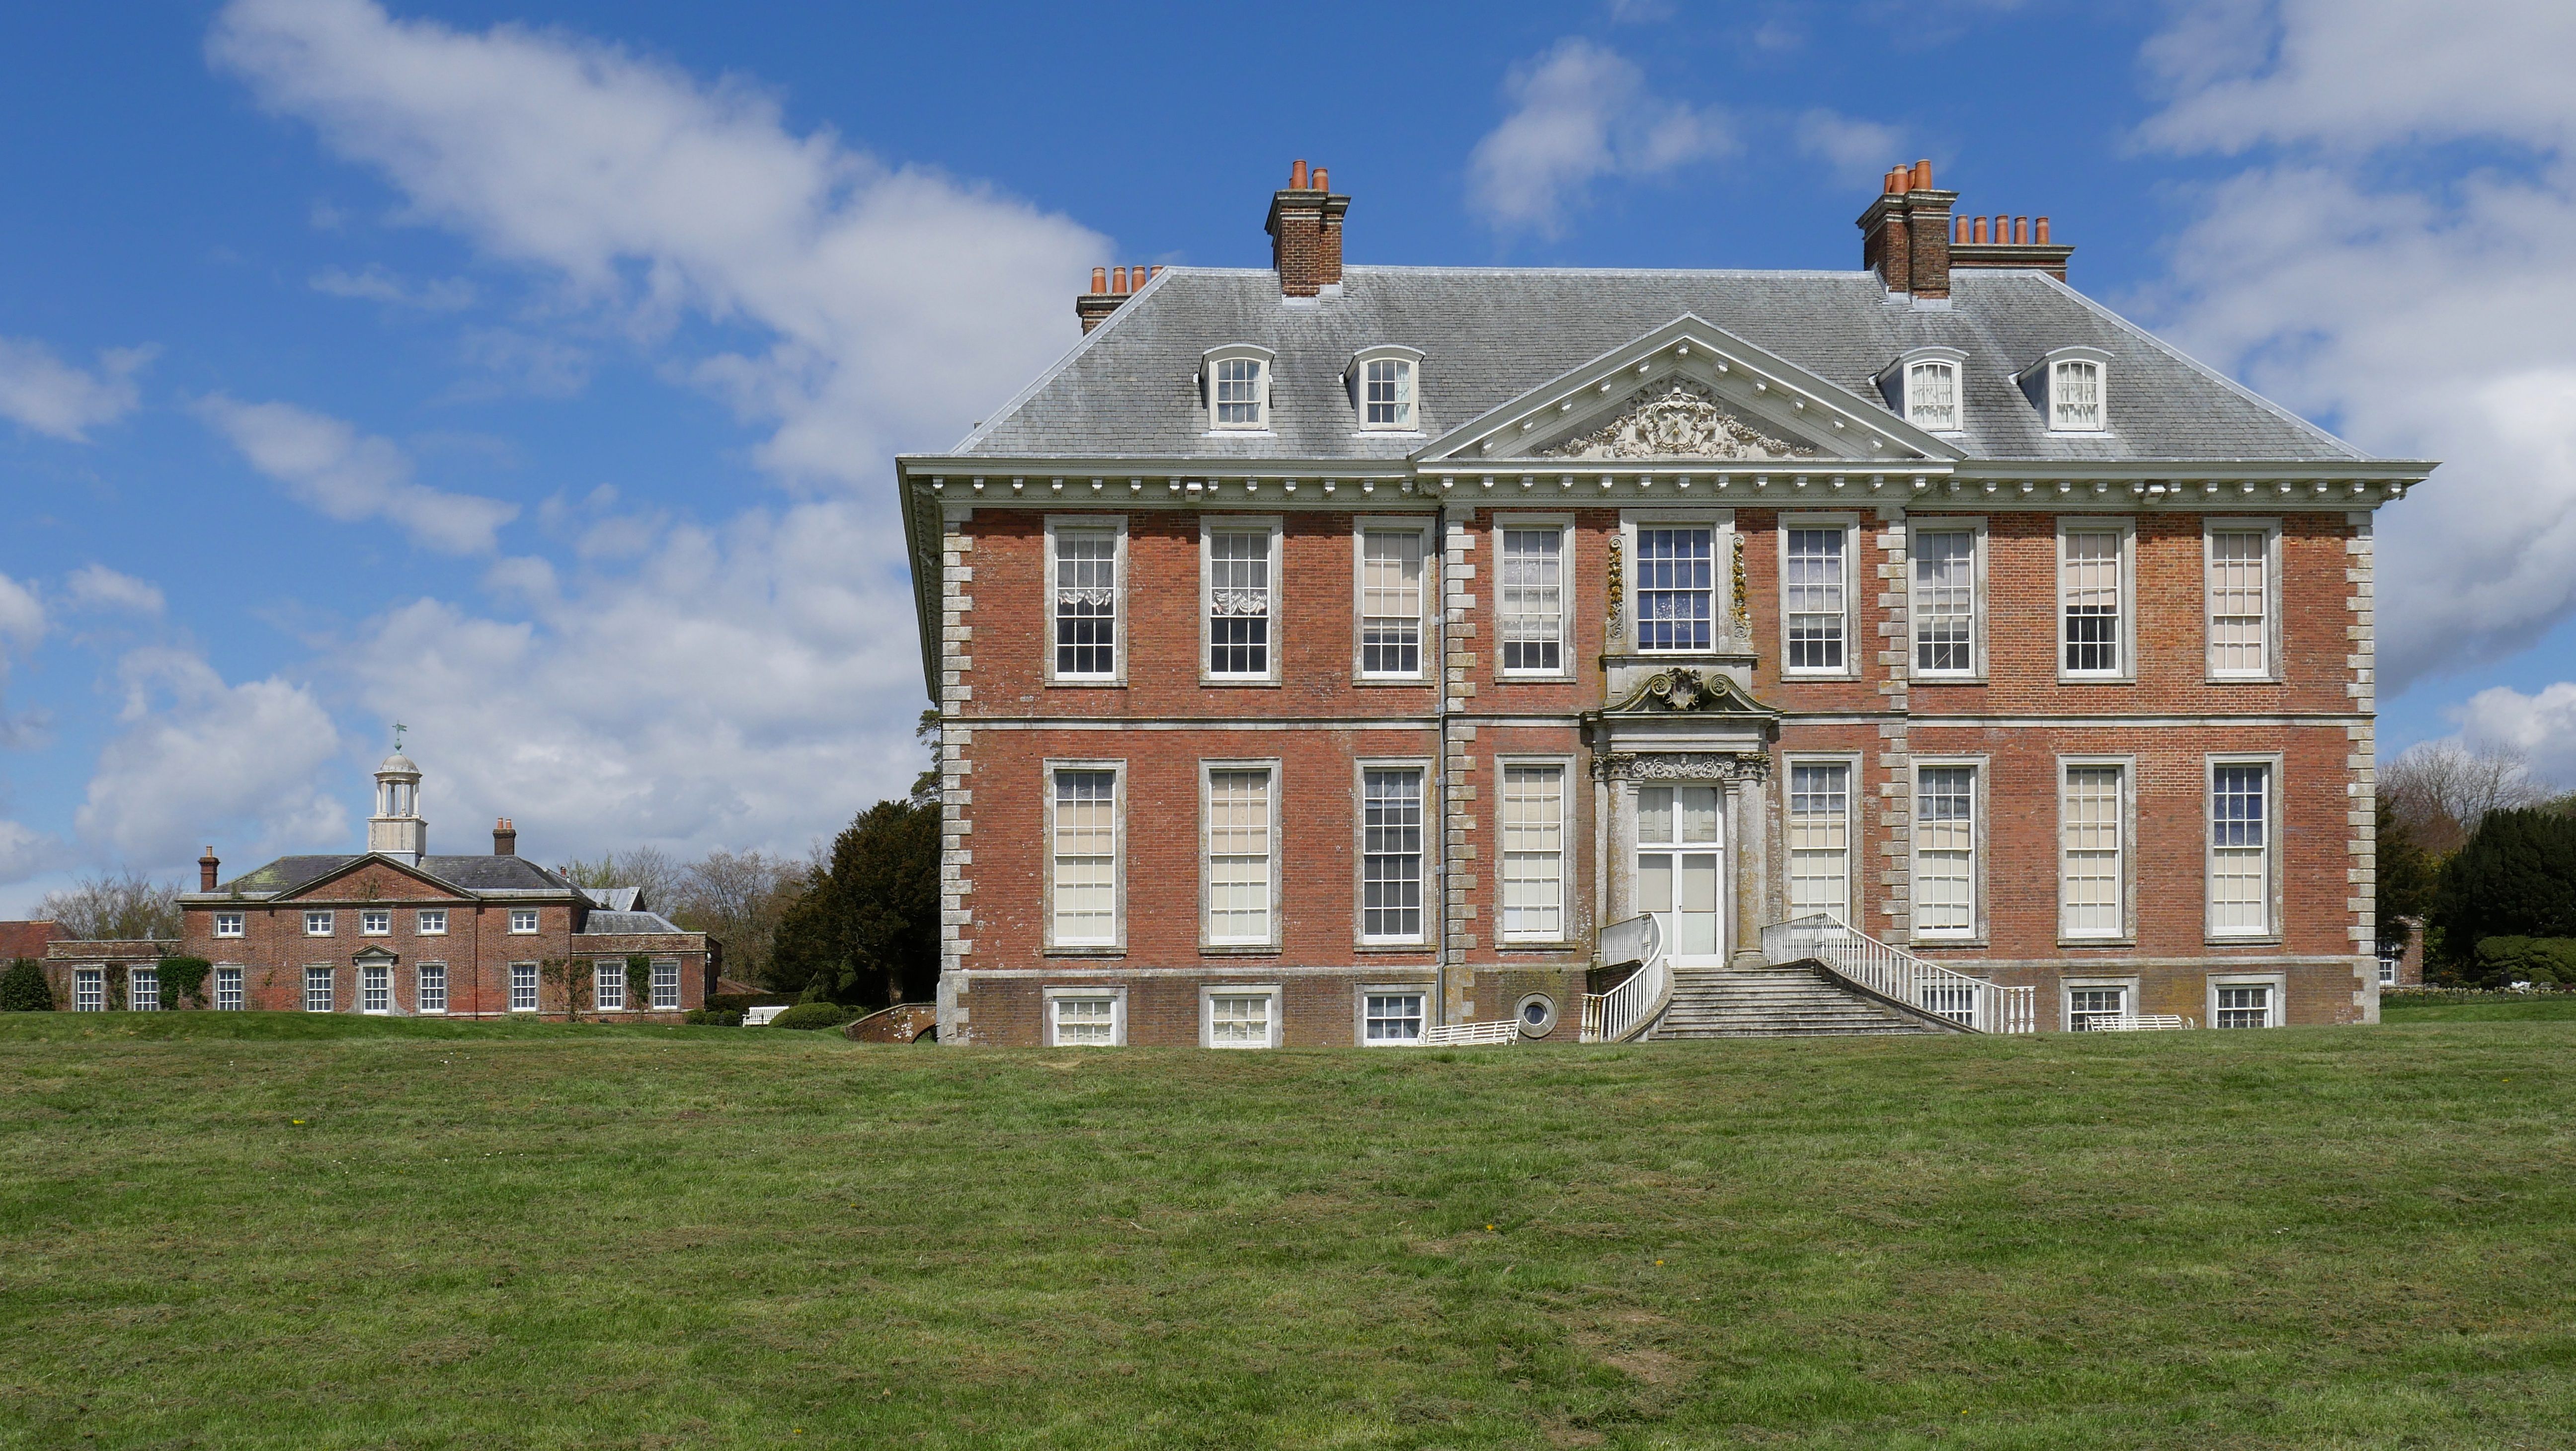
chateau, stately home, building, estate, landmark, house, manor house, mansion, palace, castle, facade, monastery, water castle